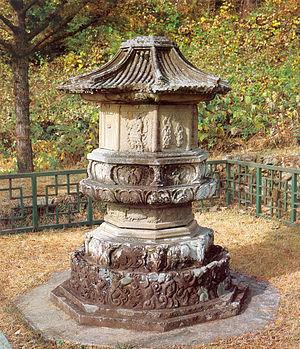
Les temples bouddhistes de Corée forment un élément important de la culture du pays. En Corée du Sud, ils sont officiellement au nombre de 926. Le bouddhisme a eu une influence considérable tout au long de l'histoire de la Corée depuis son introduction en 372. À l'écart du pouvoir depuis la dynastie Joseon, un grand nombre de ses temples se trouvent dans des vallées isolées. Comme dans le bouddhisme, le bouddha, le dharma et le sangha constituent les Trois Refuges, ils sont considérés comme inséparables et un temple inclut donc pratiquement toujours un monastère, ce qui veut dire qu'outre les bâtiments et les symboles liés au culte, il y a aussi des dortoirs et des locaux de service ainsi que des jardins. Le nom des temples coréens se termine en –sa, ce qui signifie temple.
Les trésors nationaux de Corée du Sud sont un ensemble d'objets et de bâtiments qui ont été reconnus par le gouvernement sud-coréen pour leur exceptionnelle valeur historique, artistique et culturelle.